Anthem (novella)

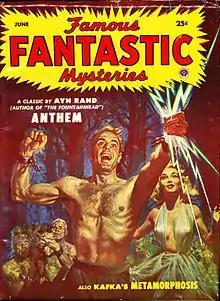
"Anthem" was reprinted in the June 1953 issue of the pulp magazine "Famous Fantastic Mysteries".

Initially, Rand planned on publishing "Anthem" as a magazine story or serial, but her agent encouraged her to publish it as a book. She submitted it simultaneously to Macmillan Publishers in America and Cassell in England. Both had handled her previous novel, "We the Living". Cassell agreed to publish "Anthem", but Macmillan declined it. According to Peikoff, "[Macmillan's] comment was: the author does not understand socialism." Another American publisher also turned it down, and Rand's agent was unable to sell it as a magazine serial. Cassell published it in England in 1938.